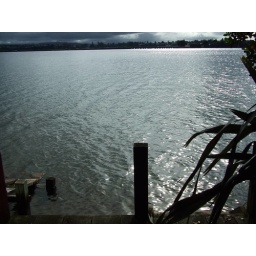
Right below the flat: Near boat house